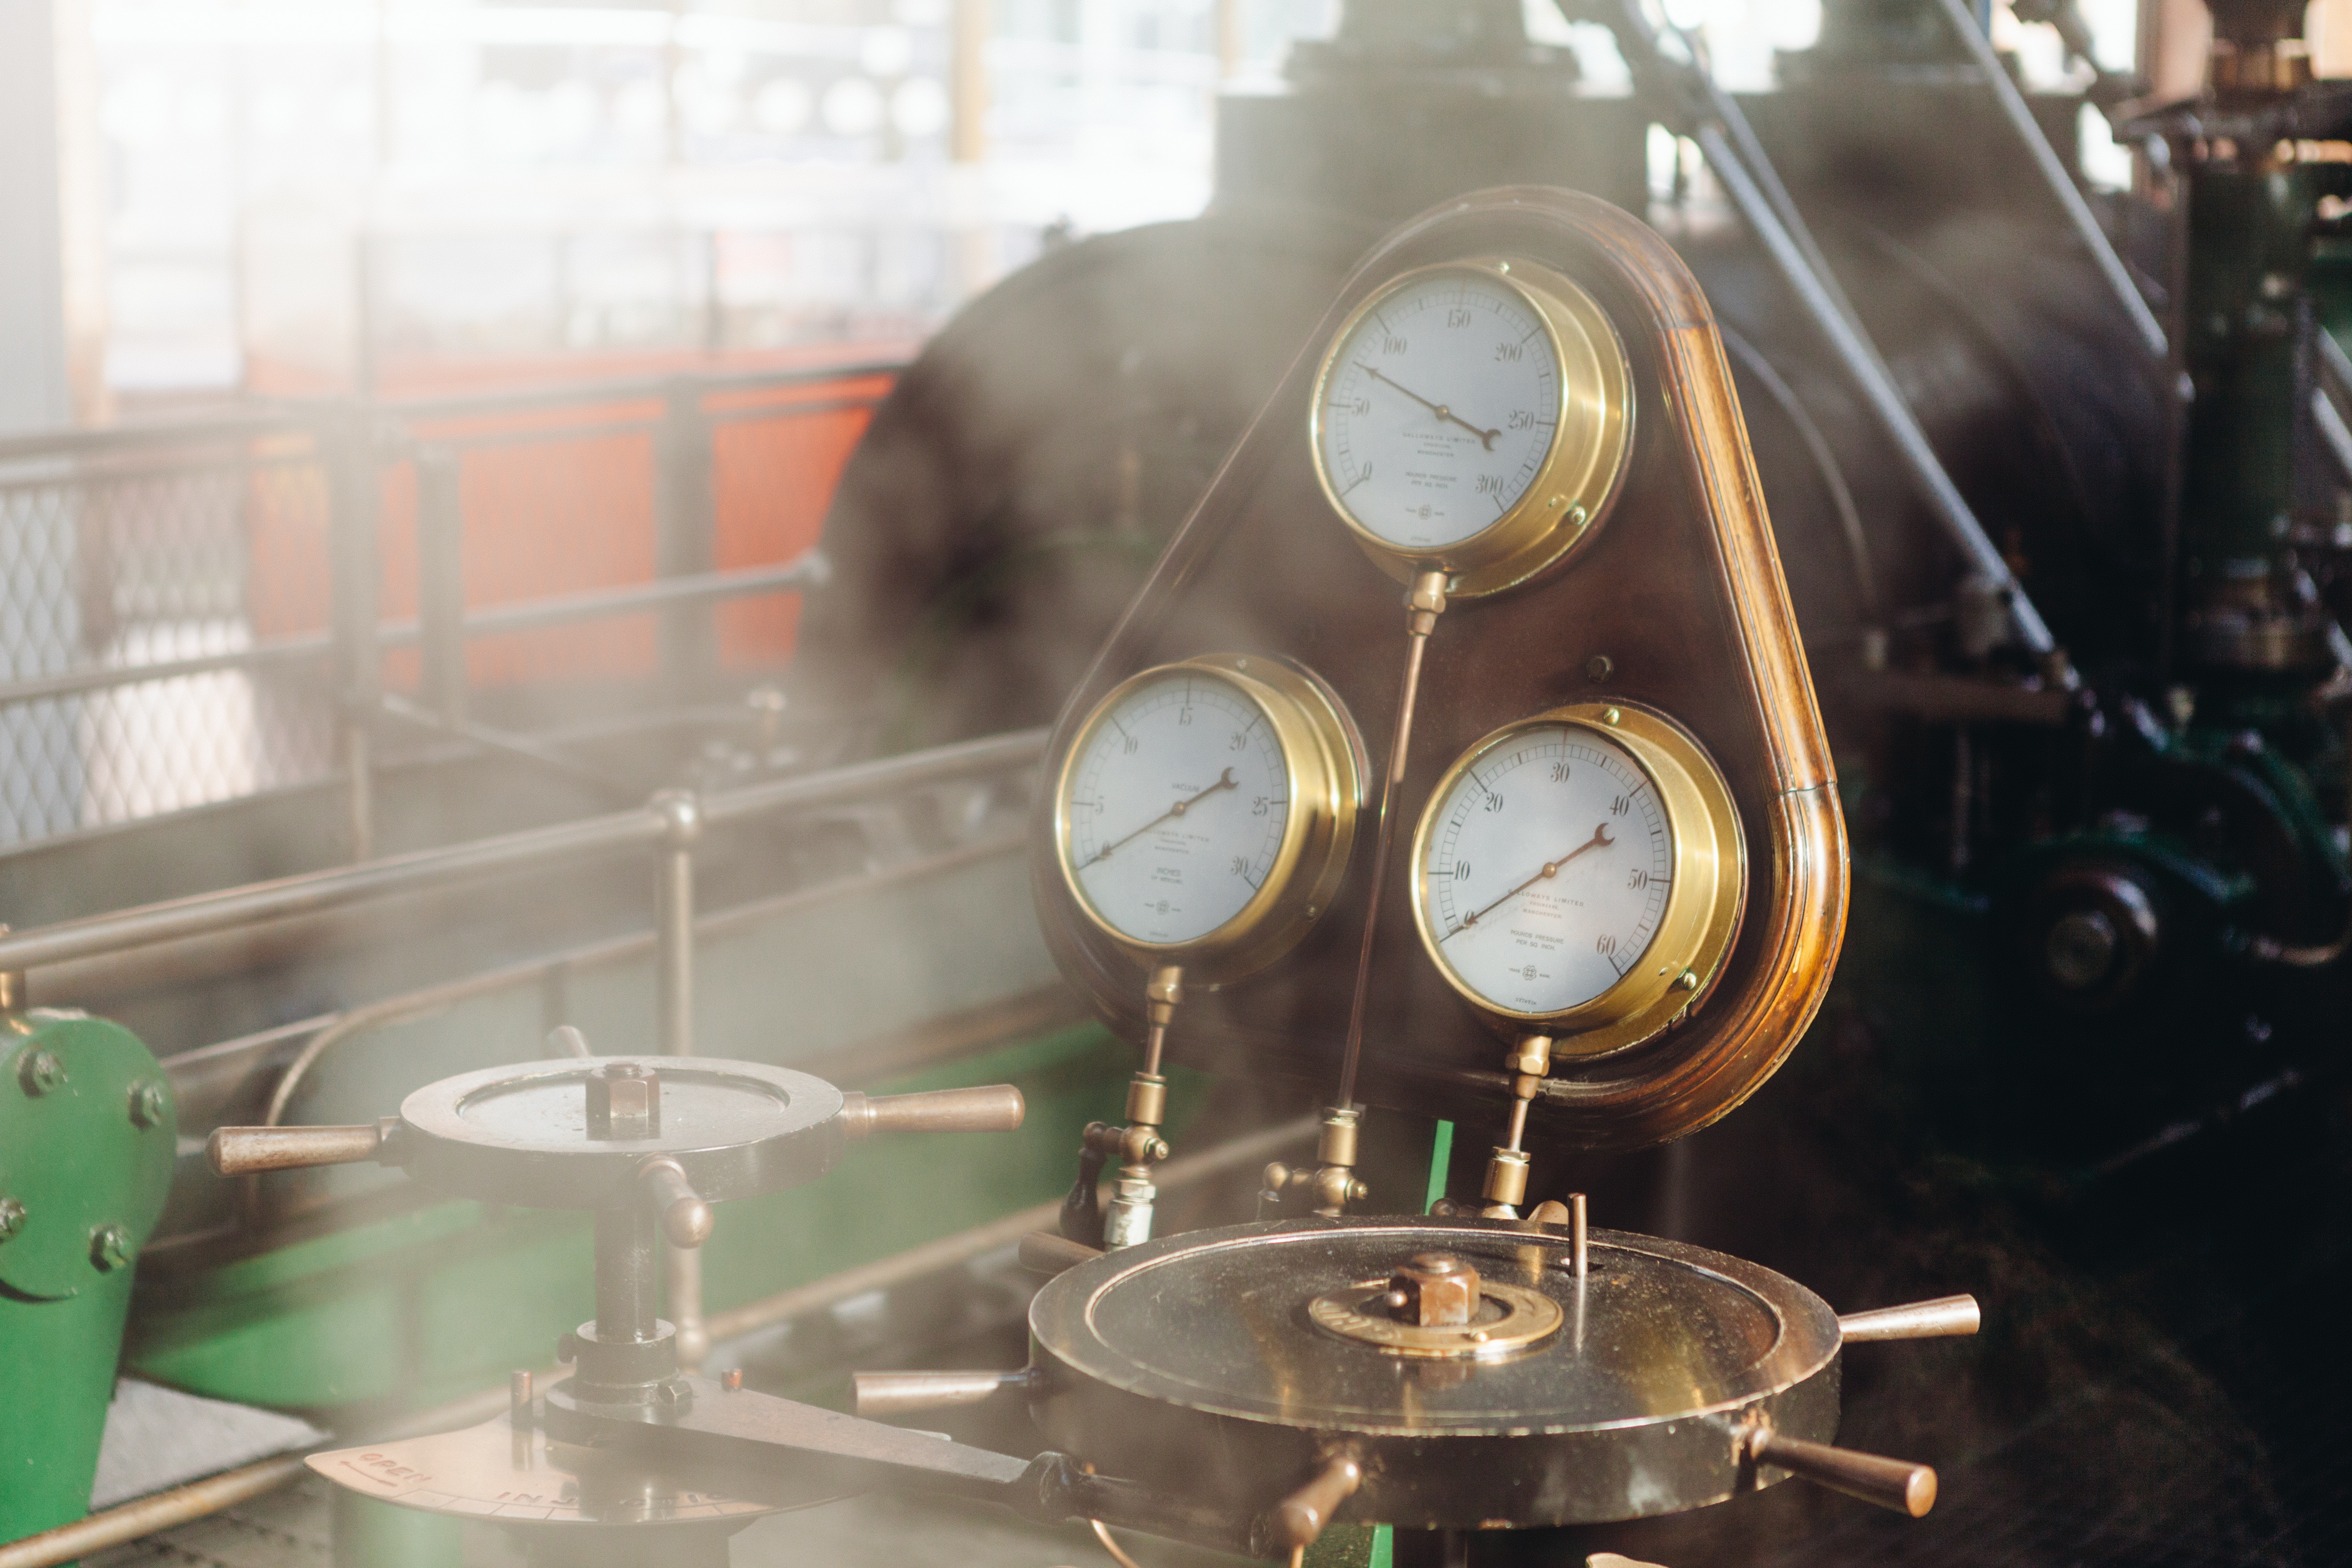
metal, machine, gauge